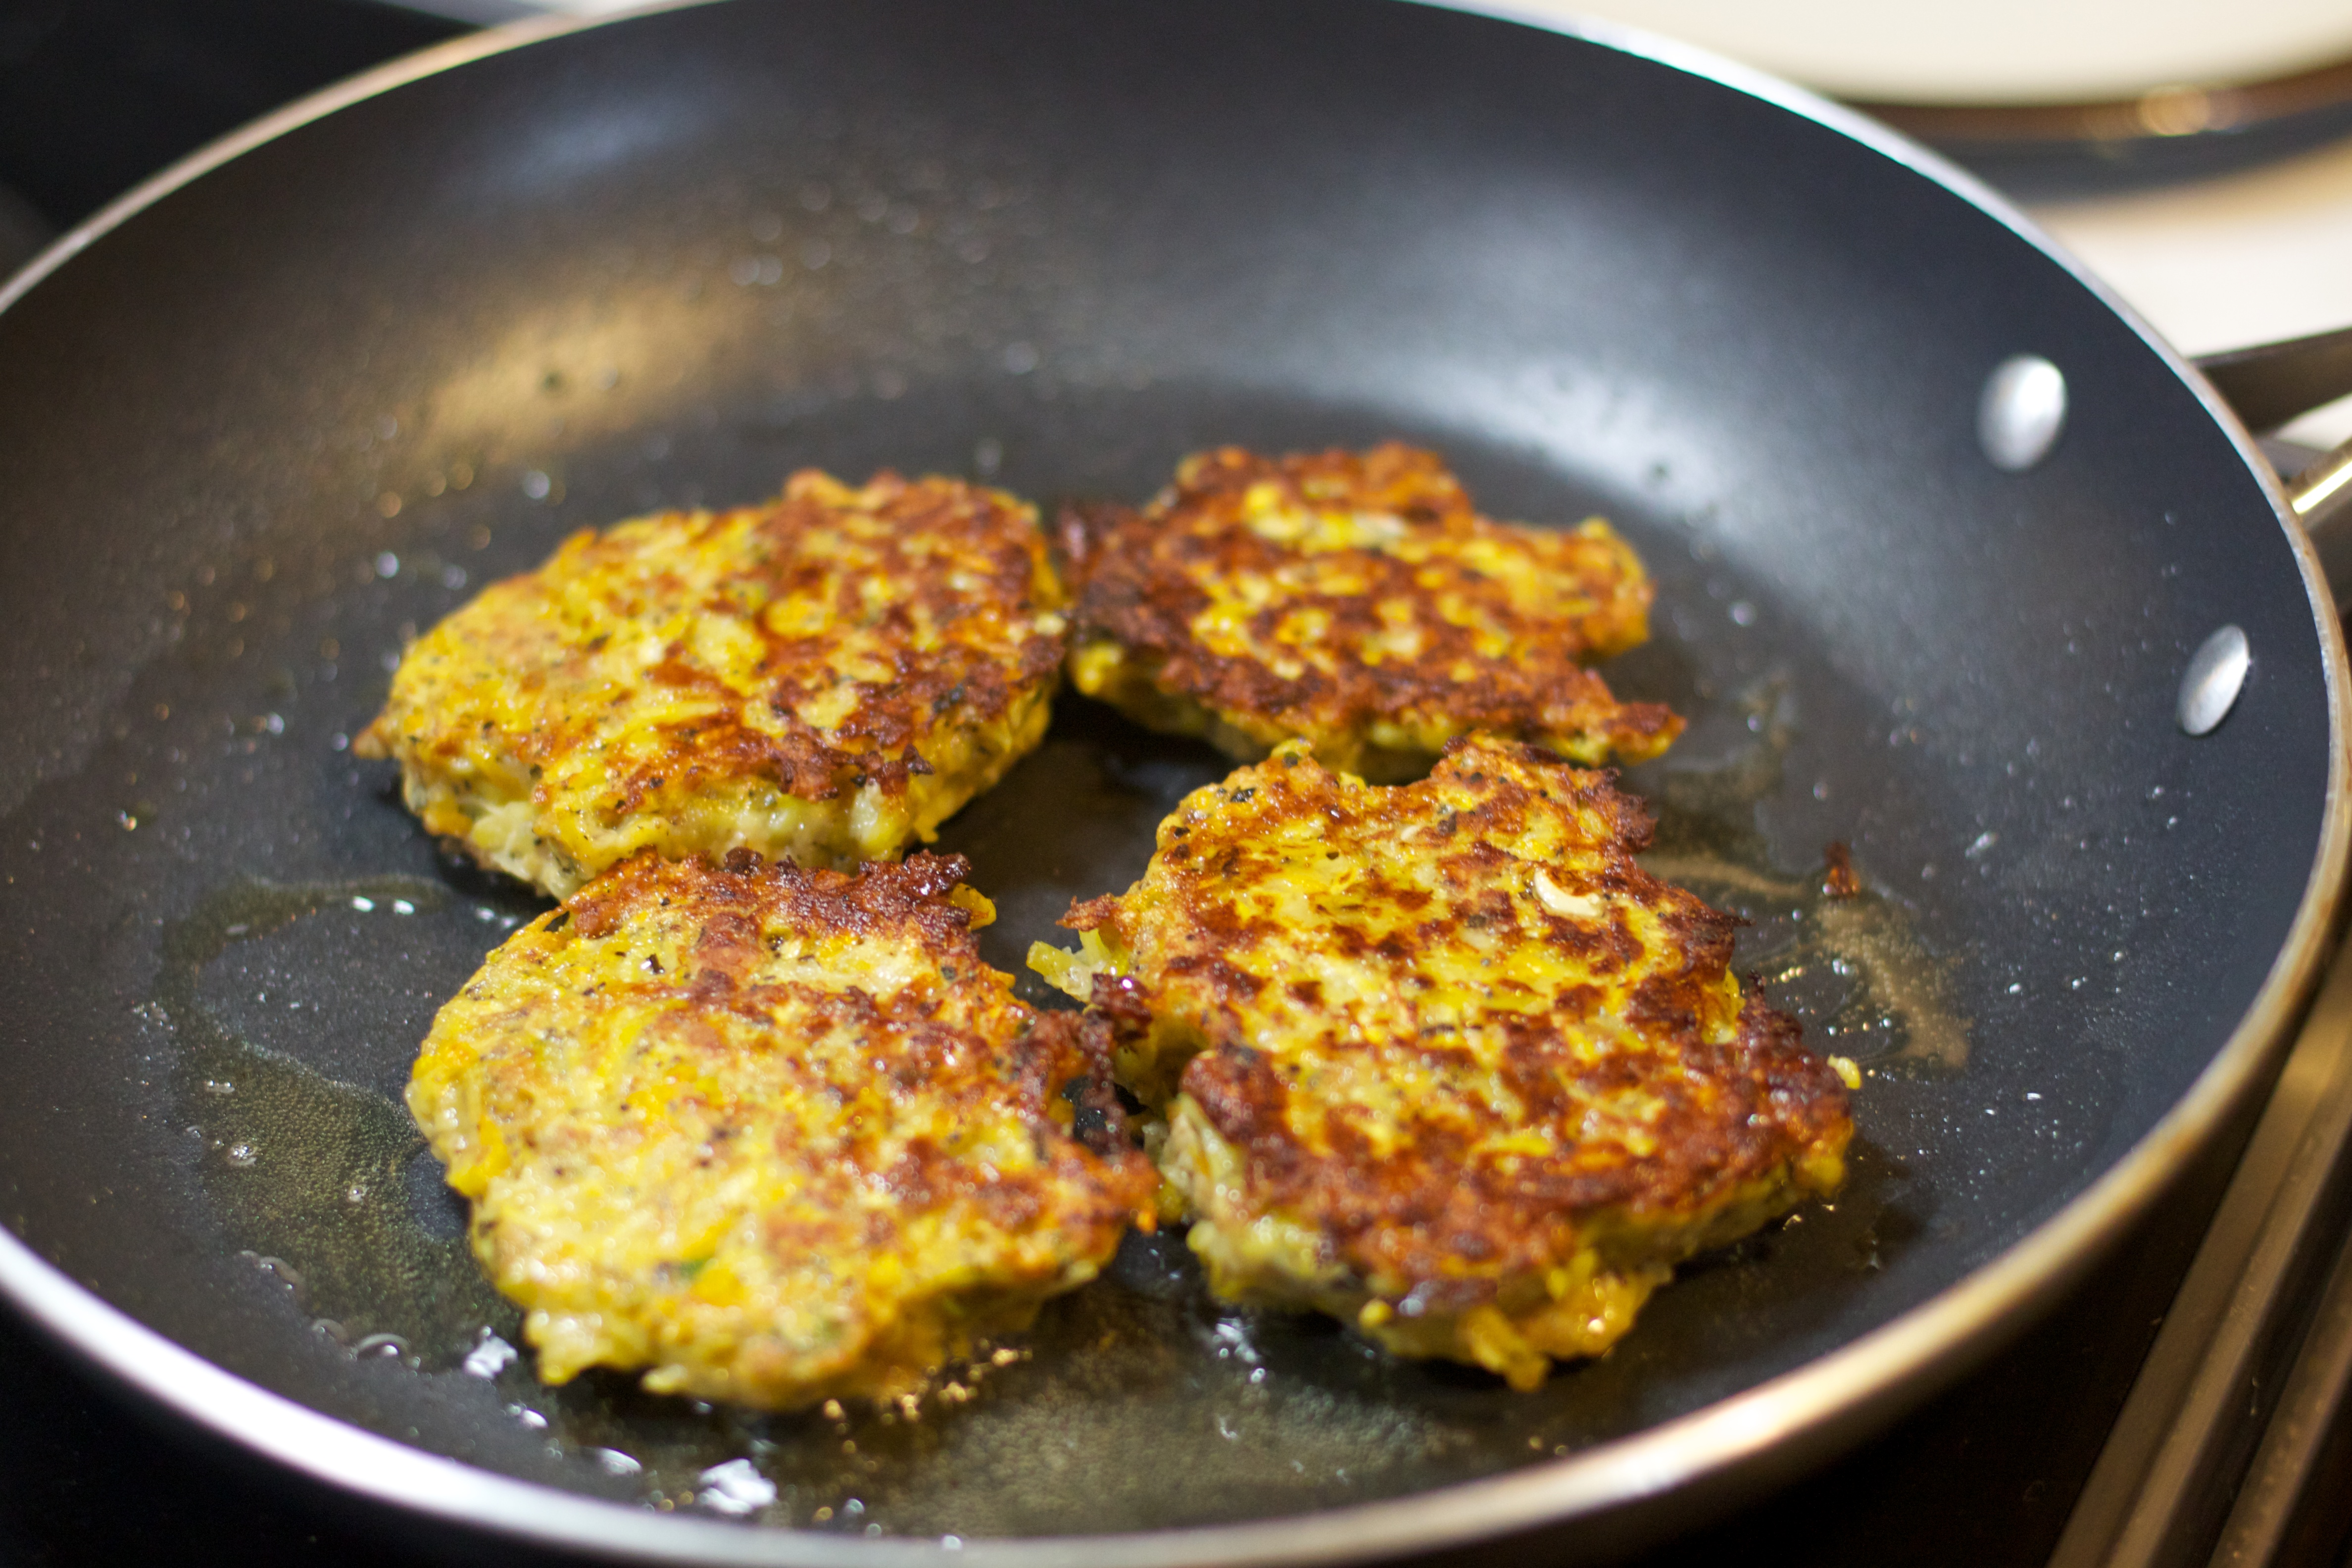
dish, meal, food, produce, vegetable, breakfast, meat, cuisine, asian food, vegetarian food, cucurbita, flowering plant, meatball, fritter, land plant, fried food, potato pancake, crab cake